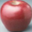
Label: apple